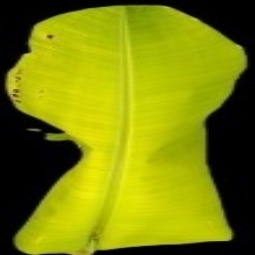
Label: Sulphur